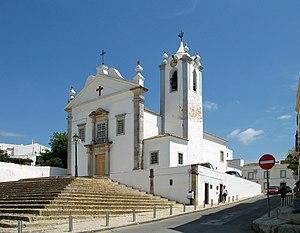
Estoi (Algarve, Portugal)